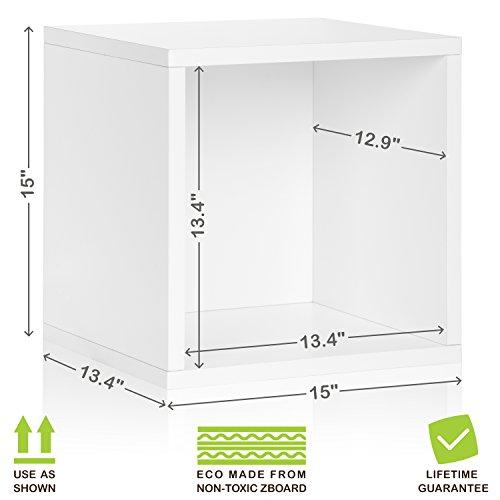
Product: Way Basics Extra Large Stackable LP Album Shelf vinyl record storage, White
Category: Home & Kitchen | Furniture | Kids' Furniture
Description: PERFECT FOR LP OR RECORD ALBUM STORAGE - Fits 65-70 vinyl records; Interior Dimensions inch: 12.9 Depth x 13.4 Width x 13.4 Height; Exterior: 13.4 Depth x 15 Width x 15 Height.
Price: $26.24
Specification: ASIN:B00FF2XCBW|ShippingWeight:7.8pounds(Viewshippingratesandpolicies)|DateFirstAvailable:July21,2012